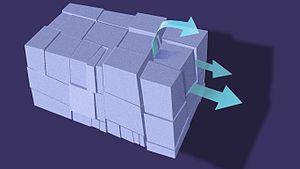
Schéma des plans de failles/microfissures dans les 3 dimensions d'un charbon (très grossièrement simplificateur) et voies privilégiées d'extraction de l'eau ou du gaz contenu par la matrice charboneuse (micro et nanoporoité) et les zones de fractures. Dans une certaine mesure, ce type de fracturation peut être retrouvée à plusieurs échelles mais peut aussi varier selon la position du charbon dans la couche ou le gisement
Le « gaz de couche » parfois dit « gaz de houille », expression qui a aussi un autre sens ou gaz de charbon, est un gaz, principalement constitué de méthane, qui est piégé au cœur de la matrice solide du charbon dans les bassins houillers, dans les micropores du charbon non exploité ou incomplètement exploité. Ce gaz a d'abord été connu comme « grisou », si redouté des mineurs en raison des explosions souvent mortelles de poches de gaz accumulé dans certaines galeries.